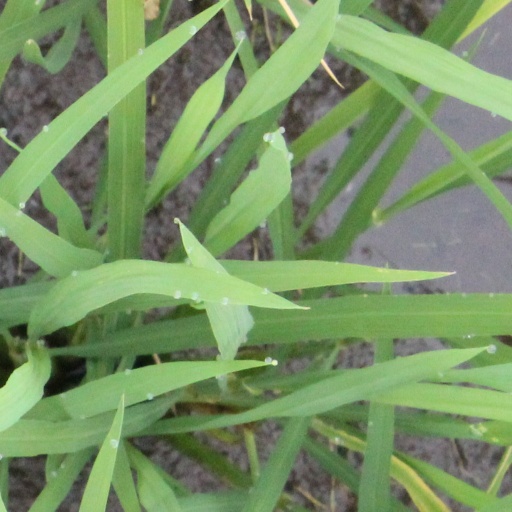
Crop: rice